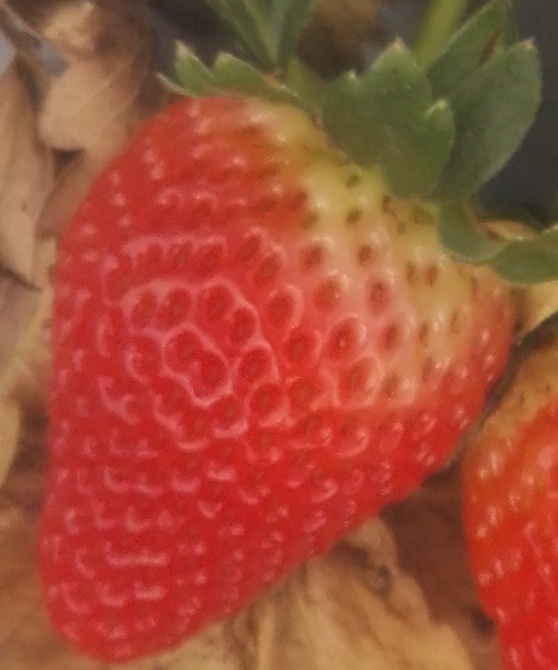
Label: Strawberry